Sonny Bradley

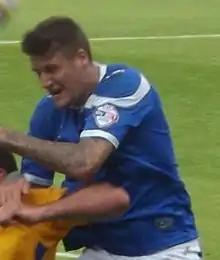
Bradley playing for Portsmouth 2013

Sonny Bradley (born 13 September 1991) is an English professional footballer who plays as a centre-back for club Lincoln City.